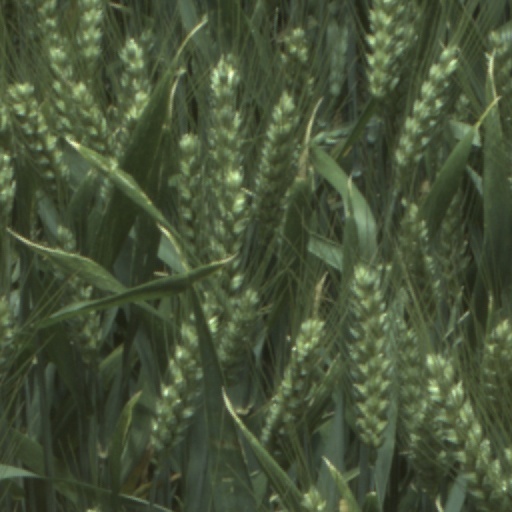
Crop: wheat